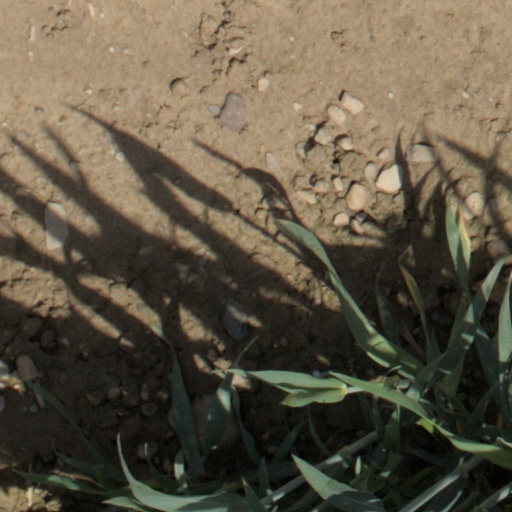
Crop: wheat